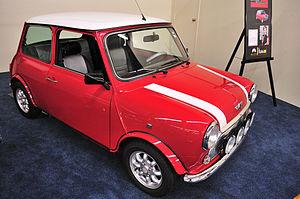
Mini Cooper du film The Italian Job
Braquage à l'italienne ou Un boulot à l'italienne au Québec est un thriller américaino-franco-britannique réalisé par F. Gary Gray, sorti en 2003.